Michèle Mouton

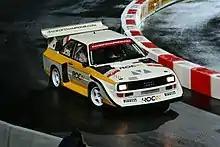
Mouton driving a Quattro S1 during the 2009 edition of the Race of Champions

In 1988, Mouton co-founded the international motorsport event Race of Champions with Fredrik Johnsson, in memory of Toivonen and to celebrate the tenth anniversary of the world championship for rally drivers. The event originally included the world's top rally drivers, but now features stars also from other disciplines, such as Formula One, NASCAR, Le Mans and MotoGP, competing against each other in identical cars.